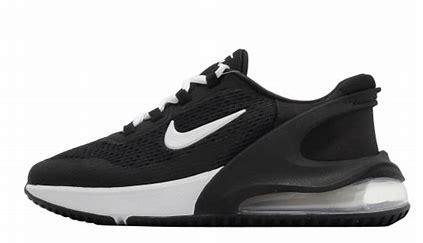
Brand: Nike
Model: Air Max 270 Go